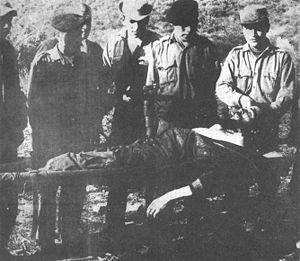
1967 est une année commune commençant un dimanche.
L'Histoire militaire de Cuba commence par la conquête espagnole de l'île et s'enchaîne par les batailles pour acquérir l'indépendance. Depuis la révolution de 1959 par Fidel Castro, Cuba a été impliquée dans des conflits importants de la Guerre froide en Afrique et en Amérique latine où elle a soutenu les gouvernements marxistes et les rebelles qui se sont opposés aux alliés des États-Unis.